Answer in natural language. Consider the 3D positions of the objects in the scene and not just the 2D positions in the image. Is the centerpoint of  brown wooden chair with seagreen cushion (highlighted by a blue box) at a higher height than wooden stool (highlighted by a green box)? Choose between the following options: yes or no
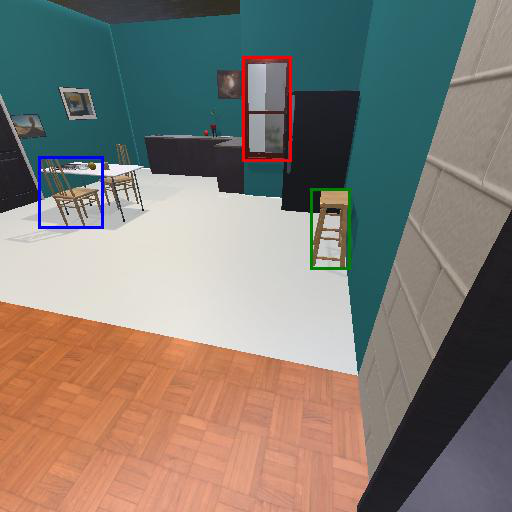
<answer>yes</answer>